Kirkcudbrightshire

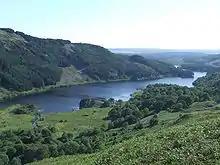
Loch Trool in north-western Kirkcudbrightshire

Kirkcudbrightshire has a shoreline on the Solway Firth, between the rivers Nith and Cree. Inland, the area has many hills, with its highest point being Merrick .